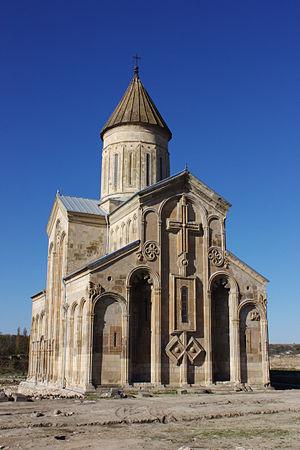
La cathédrale de Samtavissi est une cathédrale orthodoxe géorgienne du XIᵉ siècle située près du village d'Igoéti, dans la région de Kartlie intérieure en Géorgie orientale, à environ 45 km de la capitale, Tbilissi. Elle est aujourd'hui l'un des centres de l'éparchie de Samtavissi et Gori. Il est inscrit au patrimoine mondial de l'UNESCO.
La principale religion en Géorgie était en 2002 l'orthodoxie, et minoritairement l'islam.
Cet article recense les sites inscrits au patrimoine mondial en Géorgie.